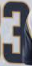
Number: 3